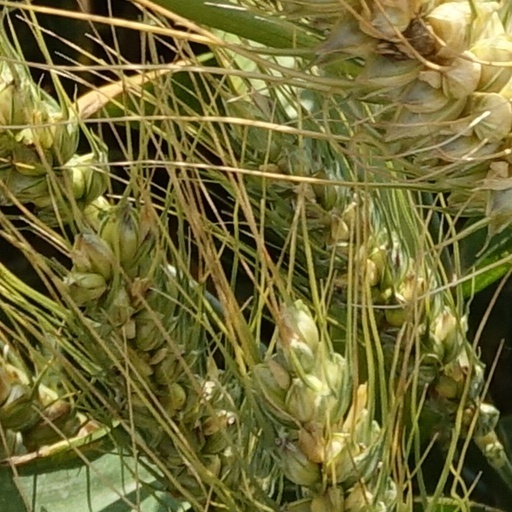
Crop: wheat